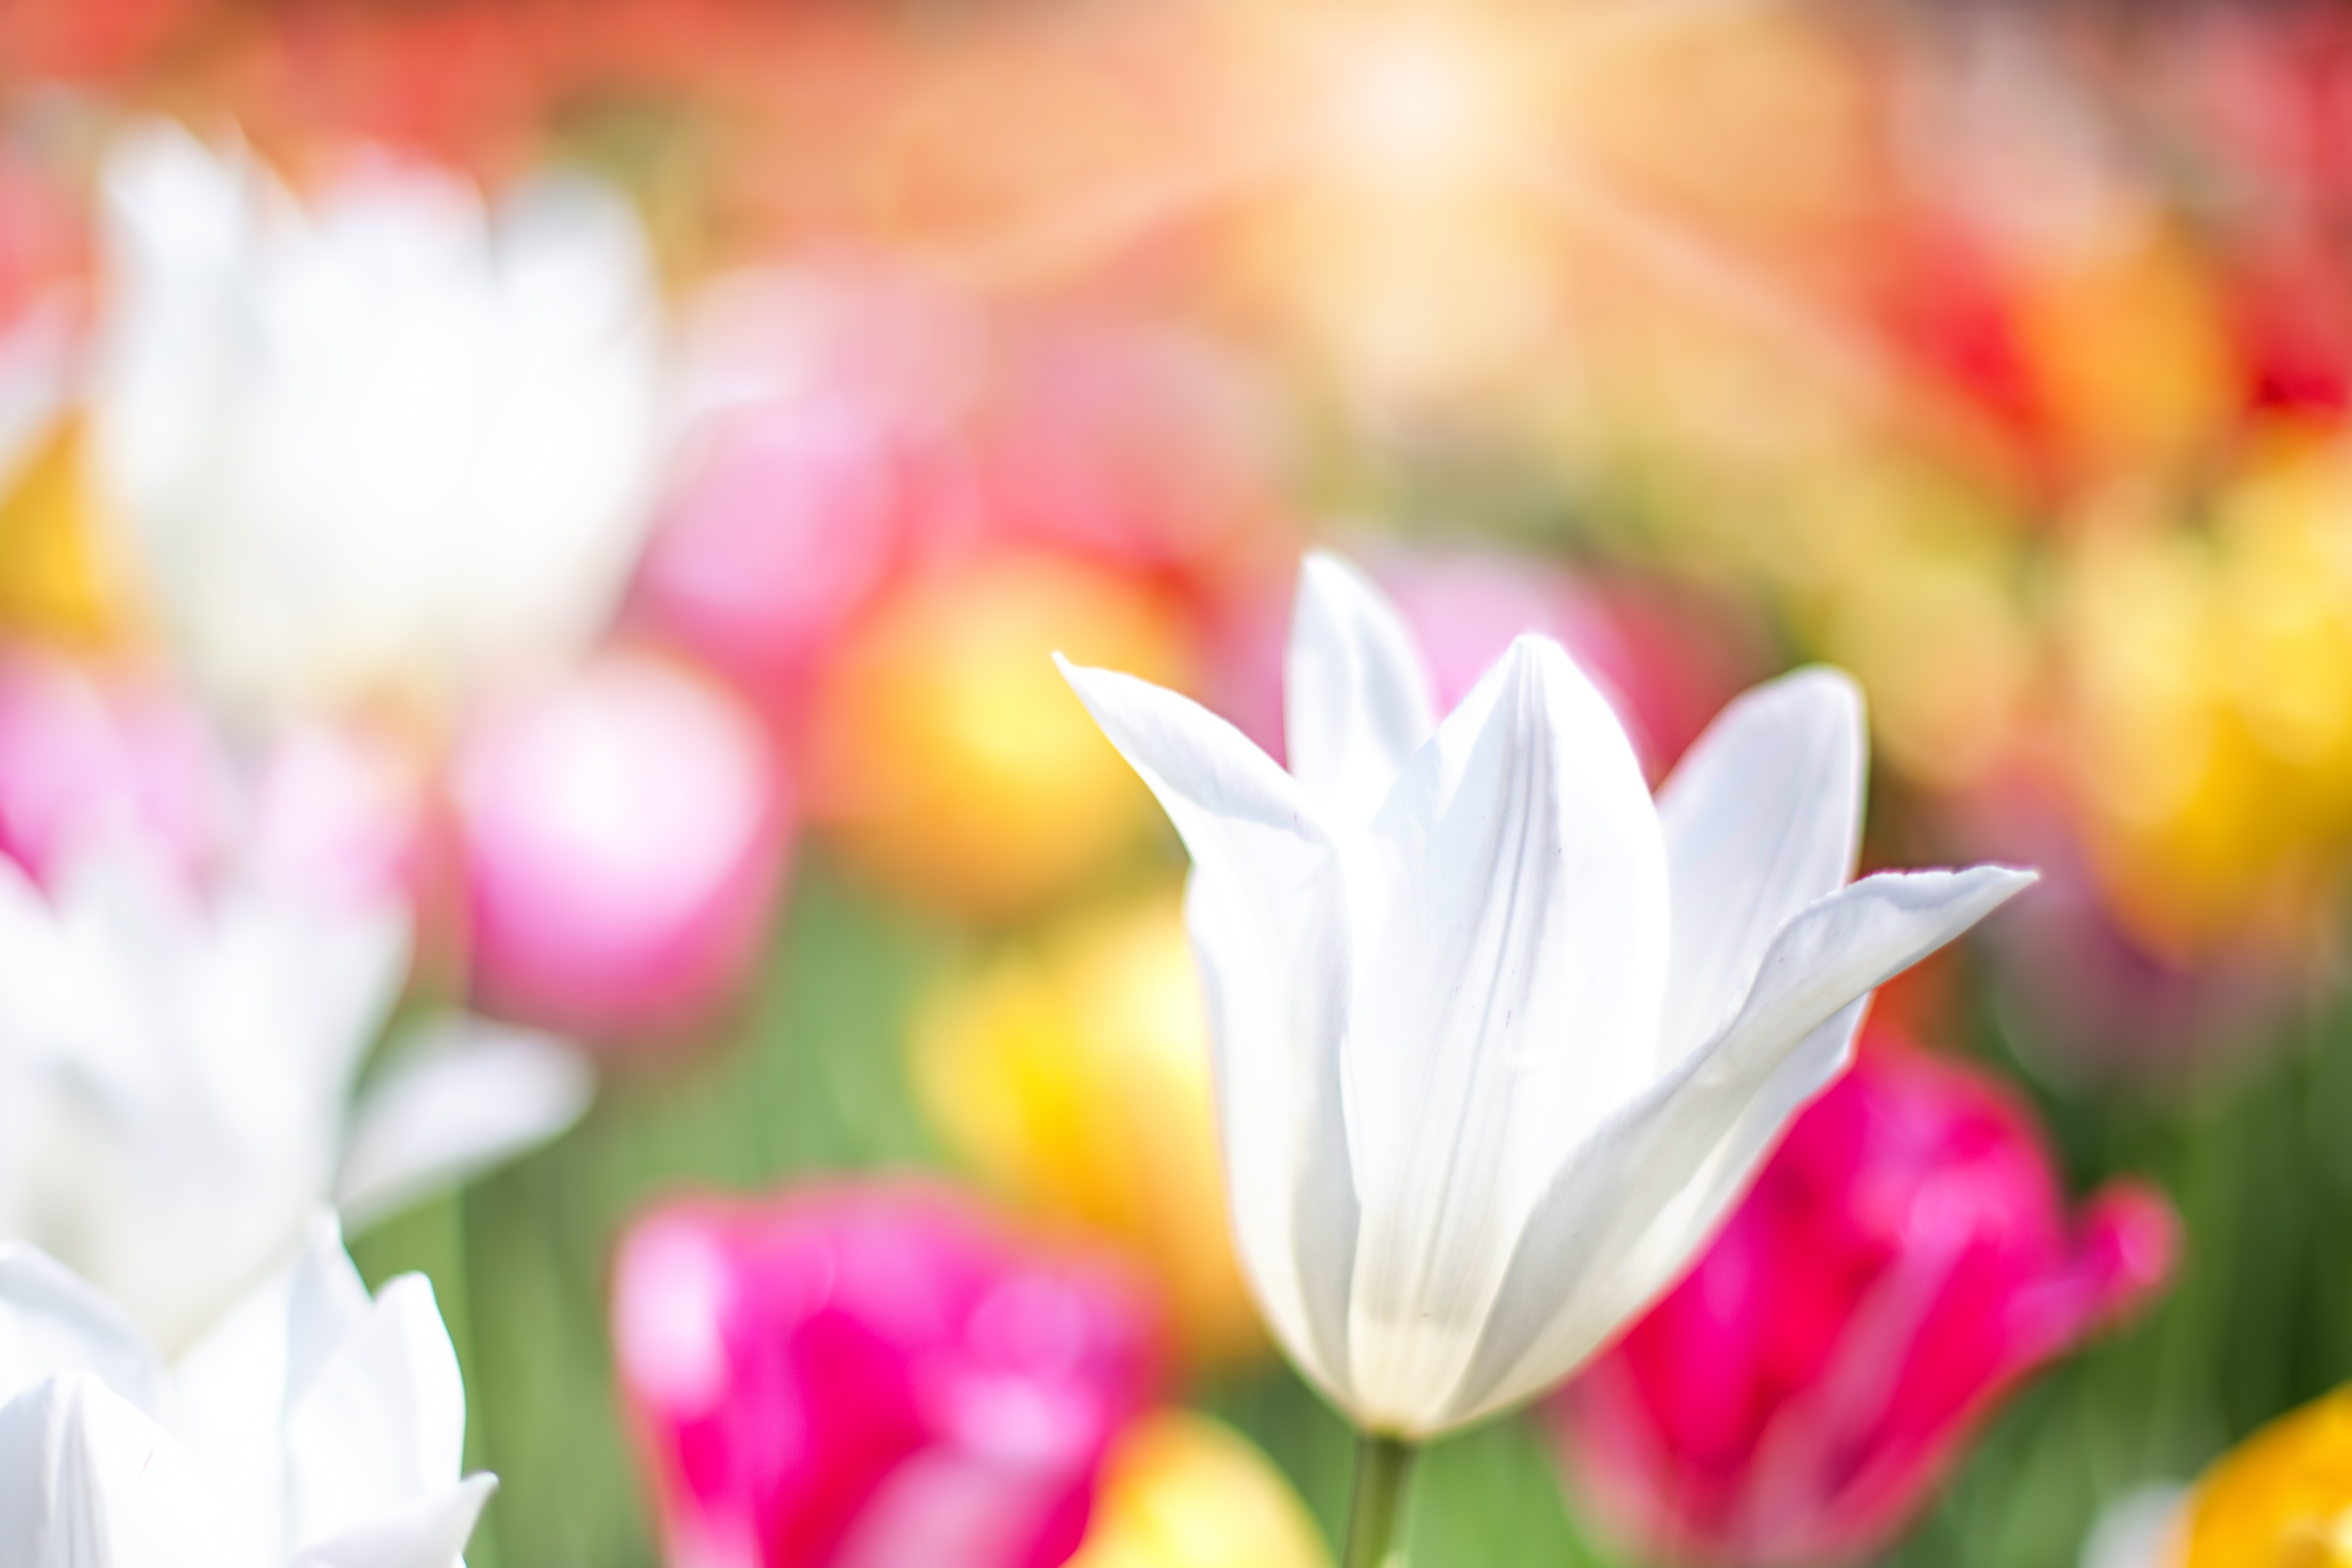
nature, blossom, plant, flower, petal, floral, tulip, spring, natural, colorful, yellow, garden, pink, flora, flowers, close up, design, gardening, blossoms, springtime, tulips, blooms, floristry, macro photography, flowering plant, flower bouquet, land plant, white tulip